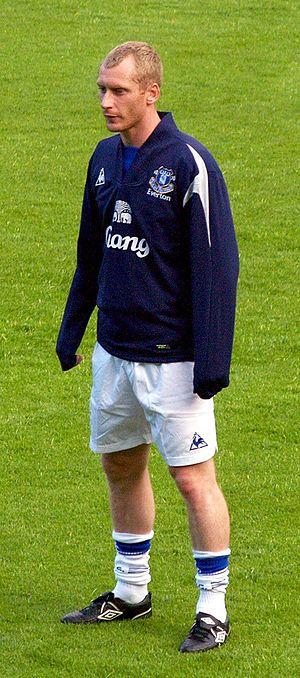
Tony Hibbert, né le 20 février 1981 à Huyton, est un footballeur anglais qui évolue au poste de défenseur.